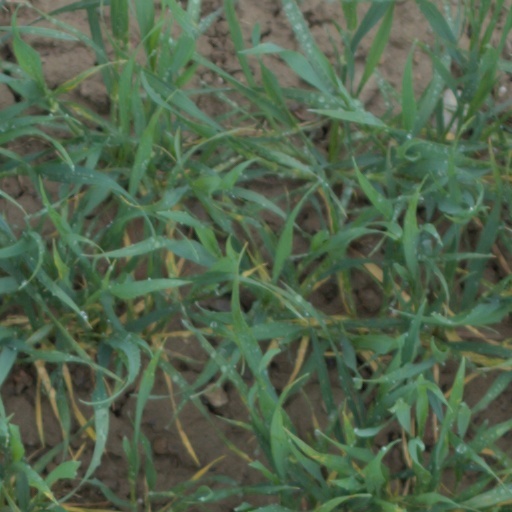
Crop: wheat